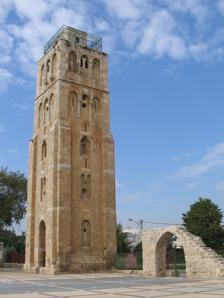
Building: White Mosque of Ramle
Country: Israel
Year built: 1268
Umayyad-era mosque in Ramla, Israel For the mosque of the same name in the city of Nazareth, see White Mosque, Nazareth . For the mosque of the same name in the city of Acre, see White Mosque of Acre . White Mosque المسجد الأبيض ‎ המסגד הלבן ‎ Minaret of the White Mosque, 2006 Religion Affiliation Islam Location Location Ramla , Central District Country Israel Location of Ramla's White Mosque within Israel Geographic coordinates 31°55′39.21″N 34°51′57.67″E / 31.9275583°N 34.8660194°E / 31.9275583; 34.8660194 Architecture Architect(s) Umar ibn Abd al-Aziz Type Islamic Style Umayyad , Mamluk Completed 717 CE (enclosure); rebuilt by 1047; second phase 1190; third phase 1268 (minaret); rebuilt 1318 and 1408 Specifications Dome (s) 1 Minaret (s) 1 Minaret height 27 metres (89 ft) The White Mosque ( Arabic : المسجد الأبيض , romanized : al-Masjid al-Abyad ; Hebrew : המסגד הלבן , romanized : HaMisgad HaLavan ) was an Umayyad -era mosque located in Ramle , Israel . Only its minaret is still standing. According to local Islamic tradition, the northwestern section of the mosque contained the shrine of an Islamic prophet, Salih . The minaret is also known as the Tower of the Forty Martyrs . Islamic tradition dating back to 1467 claims that forty companions of the Islamic prophet Muhammad were buried at the mosque, which influenced an erroneous Western Christian tradition from the 16th century that the White Mosque was originally a church dedicated to the Forty Martyrs of Sebaste . History First phase Construction on the White Mosque was initiated by the Umayyad governor (and future caliph ) Sulayman ibn Abd al-Malik in 715–717 CE, but was completed by his successor Umar II in 720. The mosque itself was constructed of marble , while its courtyard was made of other local stone. Some two-and-a-half centuries later, Al-Maqdisi ( c. 945/946–991 ) described it as follows: “The chief mosque of al-Ramla is in the market, and it is even more beautiful and graceful than that of Damascus ( Umayyad Mosque ). It is called al-Abyad the White Mosque. In all Islam there is found no finer mihrab (prayer niche) than the one here, and its pulpit is the most splendid to be seen after that of Jerusalem ; also it possesses a beautiful minaret , built by the caliph Hisham ibn Abd al-Malik . I have heard my uncle relate that when this caliph was about to build the minaret, it was reported to him that the Christians possessed columns of marble, at this time lying buried beneath the sand, which they had prepared for the Church of Baliʾah ( Abu Ghosh ). Thereupon the caliph Hisham informed the Christians that either they must show him where these columns lay, or that he would demolish their church at Lydda ( Church of Saint George ), and employ its columns for the building of his mosque. So the Christians pointed out where they had buried their columns. They are very thick, and tall, and beautiful. The covered portion (or main building) of the mosque is flagged with marble, and the court with other stone, all carefully laid together. The gates of the main-building are made of cypress-wood and cedar, carved in the inner parts, and very beautiful in appearance.” Reconstructions The White Mosque from the east, early 20th century An earthquake in January 1034 destroyed the mosque, "leaving it in a heap of ruins", along with a third of the city. In 1047, Nasir Khusraw reported that the mosque had been rebuilt. After the initial reconstruction, Saladin ordered in 1190 one of his outstanding architects, Ilyas Ibn ʿAbd Allah, to supervise what is considered the second construction phase of the mosque. Ilyas built the mosque's western side and the western enclosure wall, together with the central wudu building. [ dubious – discuss ] The third phase, in 1267–1268, began after the final fall of the Christian Kingdom of Jerusalem . On the orders of the Mamluk sultan al-Zahir Baibars , the mosque was rededicated and modified by adding the minaret, the dome, a new pulpit and prayer niche, a portico east of the minaret, and two halls outside the enclosure. Later Mamluk sultan al-Nasir Muhammad renovated the minaret after an earthquake in October 1318. The Mamluks again commissioned restoration works in 1408. The last restoration of the White Mosque of Ramle took place during between 1844-1918. Since then, the mosque has been mostly destroyed, except for its minaret. Architecture Outline and prayer hall The White Mosque's compound is rectangular, 93 by 84 meters (305 ft × 276 ft), and oriented to the cardinal points . A large, open courtyard is surrounded by built structures and walls. The 12 meters (39 ft) wide prayer hall stands along the southern wall, with twelve openings northwards to the courtyard. Its ceiling consists of cross-vaults supported by a central row of pillars. The ceiling and the western part of the prayer hall are 12th-century additions made by Saladin , who also had a new mihrab (prayer niche) built. Much of the mosque was built in white marble with cypress and cedar wood used for the doors. Of its four facades, the eastern one is in disrepair. [ dubious – discuss ] Minaret (the "White Tower") The White Tower after January rains The current Mamluk -built minaret stands on the northern side of the mosque compound, is square in shape and five stories high, each adorned with window niches, and has a balcony towards the top. The minaret was probably influenced by Crusader-era Christian architecture , but it was built by the Mamluks. 27 meters (89 ft) tall, it is accessed via a staircase with 125 steps and contains small rooms, which could be used for resting or as study rooms. Al-Maqdisi mentions a minaret in the 10th century. There is speculation about a minaret predating the Mamluk one that may have been located closer to the centre of the mosque, as remnants of a square foundation have been found there. However, this may have been just a fountain. [ dubious – discuss ] Courtyard and cisterns Below the central courtyard of the mosque, there are three large and well-preserved underground cisterns with barrel-vaults carried by pillars. Two cisterns (the southern and western ones) were filled by an underground water duct probably connected to the aqueduct built simultaneously with the mosque and city, which brought spring water (probably from the vicinity of Gezer to the east). The third eastern cistern was supplied by runoff rainwater. The reservoirs provided water for worshippers at the mosque and filled the pool for wudu at the center of the courtyard, of which only the foundation remains today. Archaeological excavations Remains of the White Mosque in Ramla (pictured in 2014) built by Sulayman and his cousin and successor Umar II Excavations conducted by the State of Israel in 1949 on behalf of the Ministry of Religious Services and the Israel Department of Antiquities and Museums revealed that the mosque enclosure was built in the form of a quadrangle and included the mosque itself; two porticoes along the quadrangle's east and west walls; the north wall; the minaret; an unidentified building in the centre to the area; and three subterranean cisterns . The mosque was a broad-house, with a qibla facing Mecca . Two inscriptions were found that mention repairs to the mosque: the first relates that sultan Baibars built a dome over the minaret and added a door; the second inscription states that in 1408, Seif ed-Din Baighut ez-Zahiri had the walls of the southern cistern coated with plaster. See also Islam in Israel References